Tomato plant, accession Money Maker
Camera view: vertical (180 deg); turntable rotation: 330 degrees
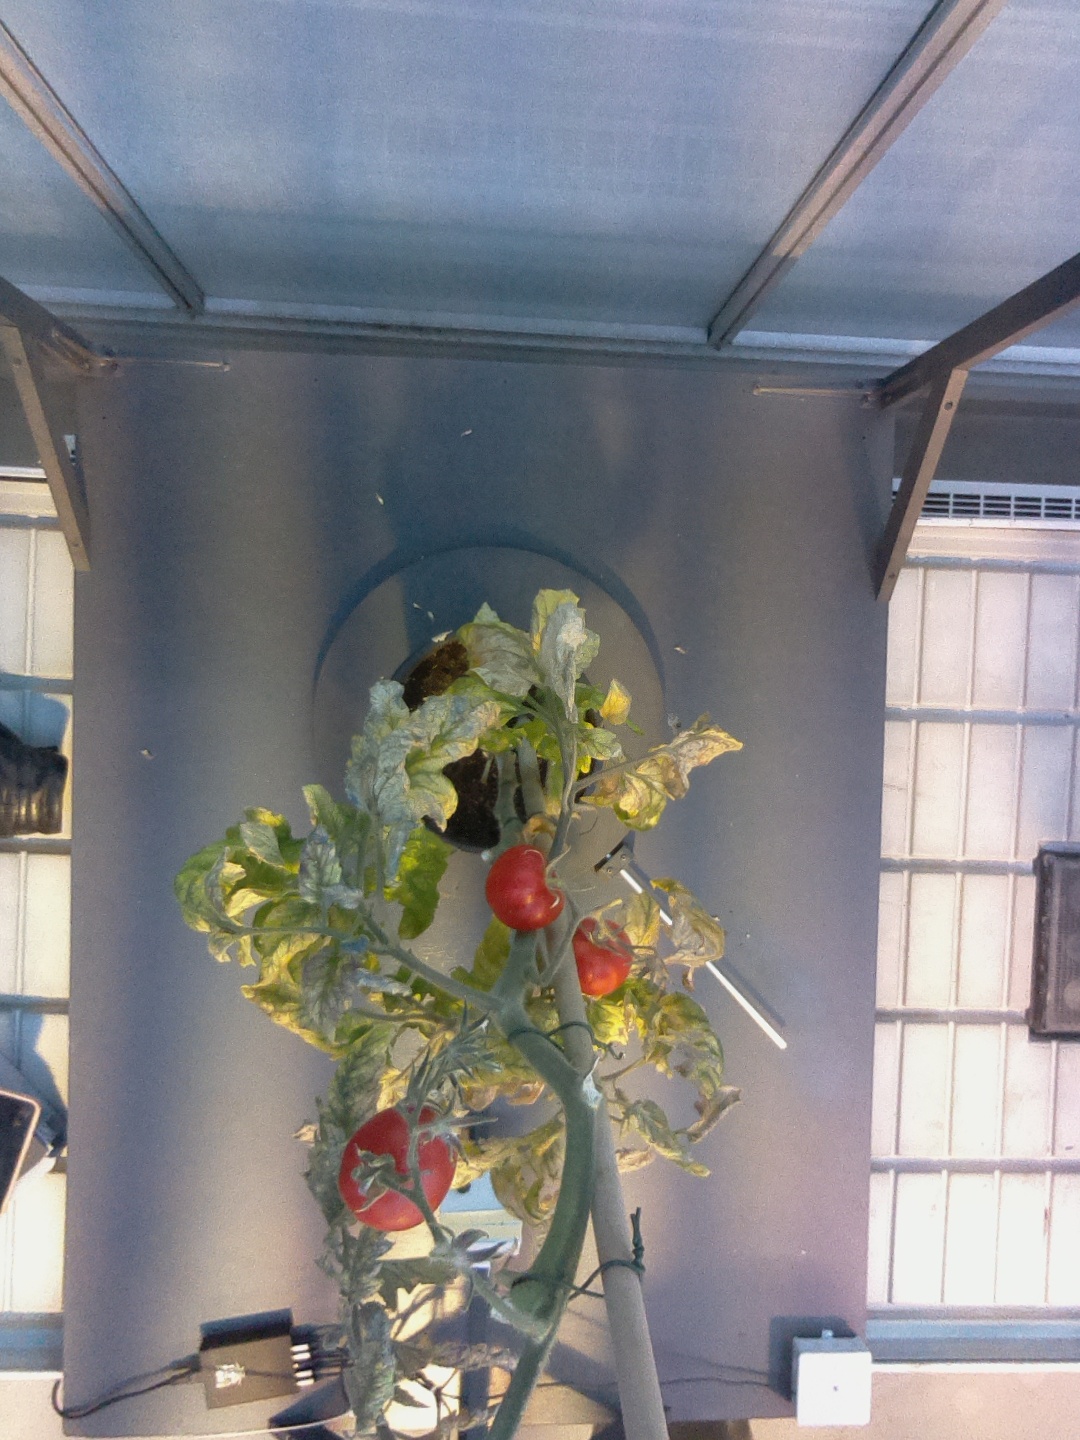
BBCH growth stage 87: 70%-80% of fruits show typical fully ripe color